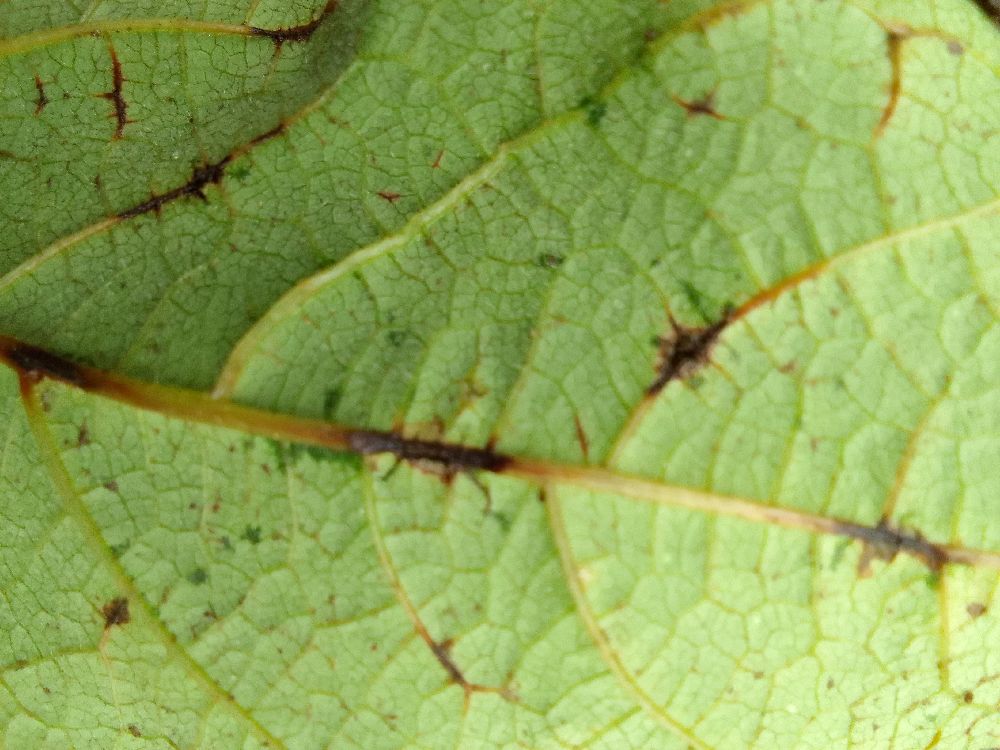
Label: anthracnose